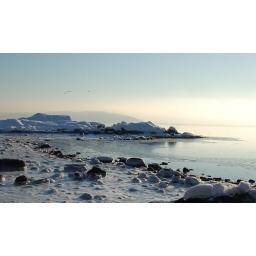
Seagulls flying over a empty beach wintertime.